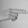
ASL letter: H